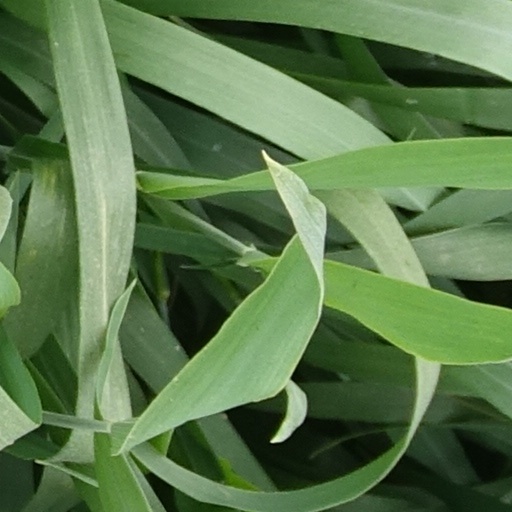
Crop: wheat